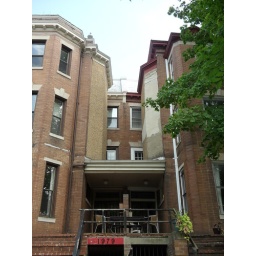
Several buildings in a row on this street had these.